2000 United States presidential election

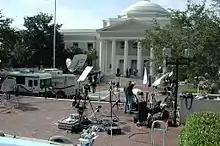
Florida Supreme Court during the recount

On election night, it was unclear who had won, with Florida's electoral votes still undecided. The returns showed that Bush won Florida by such a close margin that state law required a recount. A month-long series of legal battles led to the highly controversial 5–4 U.S. Supreme Court decision "Bush v. Gore", which ended the recount with Bush winning Florida by 537 votes, a margin of 0.009%. The Florida recount and subsequent litigation resulted in major post-election controversy, with some analysis suggesting that limited county-based recounts would have confirmed a Bush victory whereas a statewide recount would have given the state to Gore. Post-election analysis found that Palm Beach County's butterfly ballot misdirected over 2,000 votes from Gore to third-party candidate Pat Buchanan, tipping Florida—and the election—to Bush.